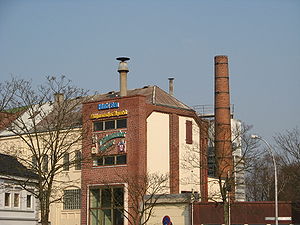
Marne (Holstein) / Geografi / Nabokommuner
Marne er en kommune og administrationsby i det nordlige Tyskland, beliggende i Amt Marne-Nordsee i den sydvestlige del af Kreis Dithmarschen. Kreis Dithmarschen ligger i den sydvestlige del af delstaten Slesvig-Holsten.